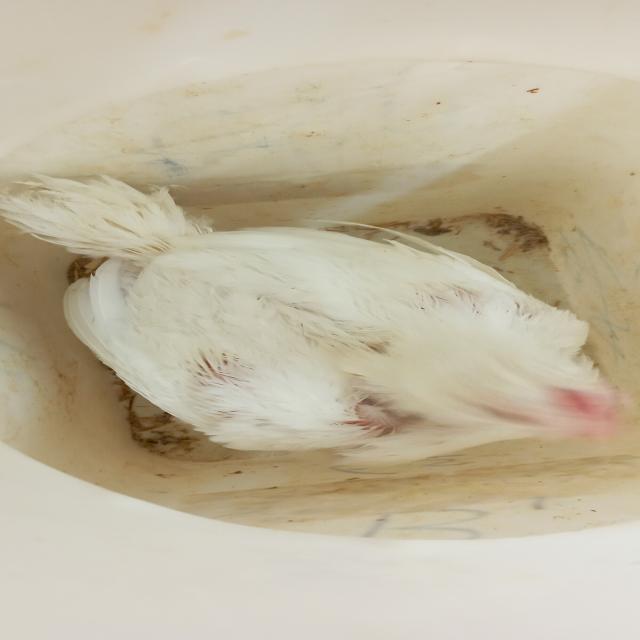
Weight: 1493 g